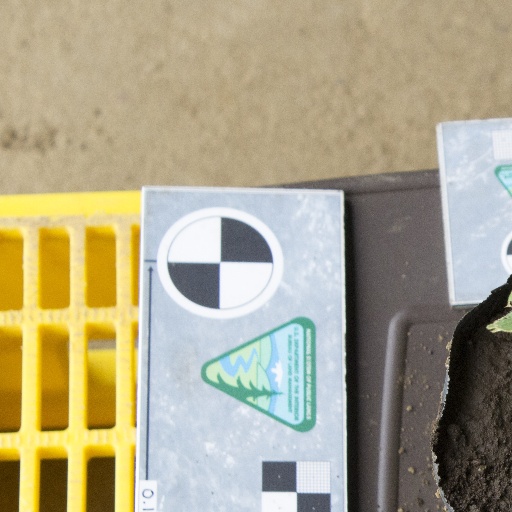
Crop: soybean